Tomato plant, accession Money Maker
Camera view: tilt-top (135 deg); turntable rotation: 30 degrees
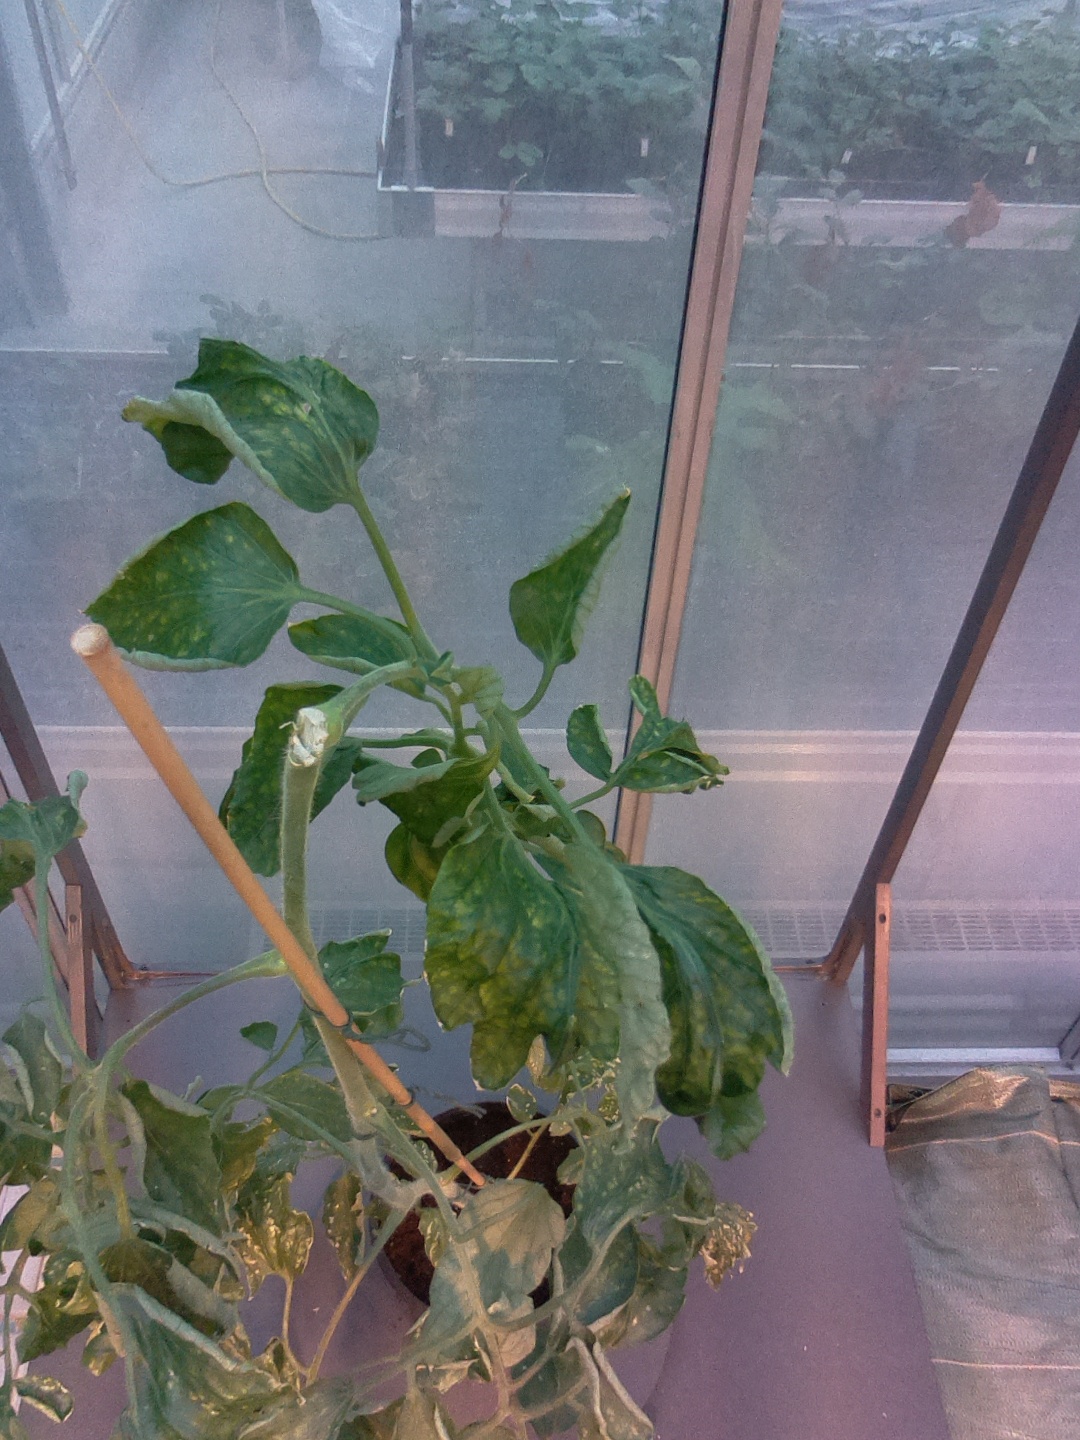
BBCH growth stage 52: 2 inflorescences visible